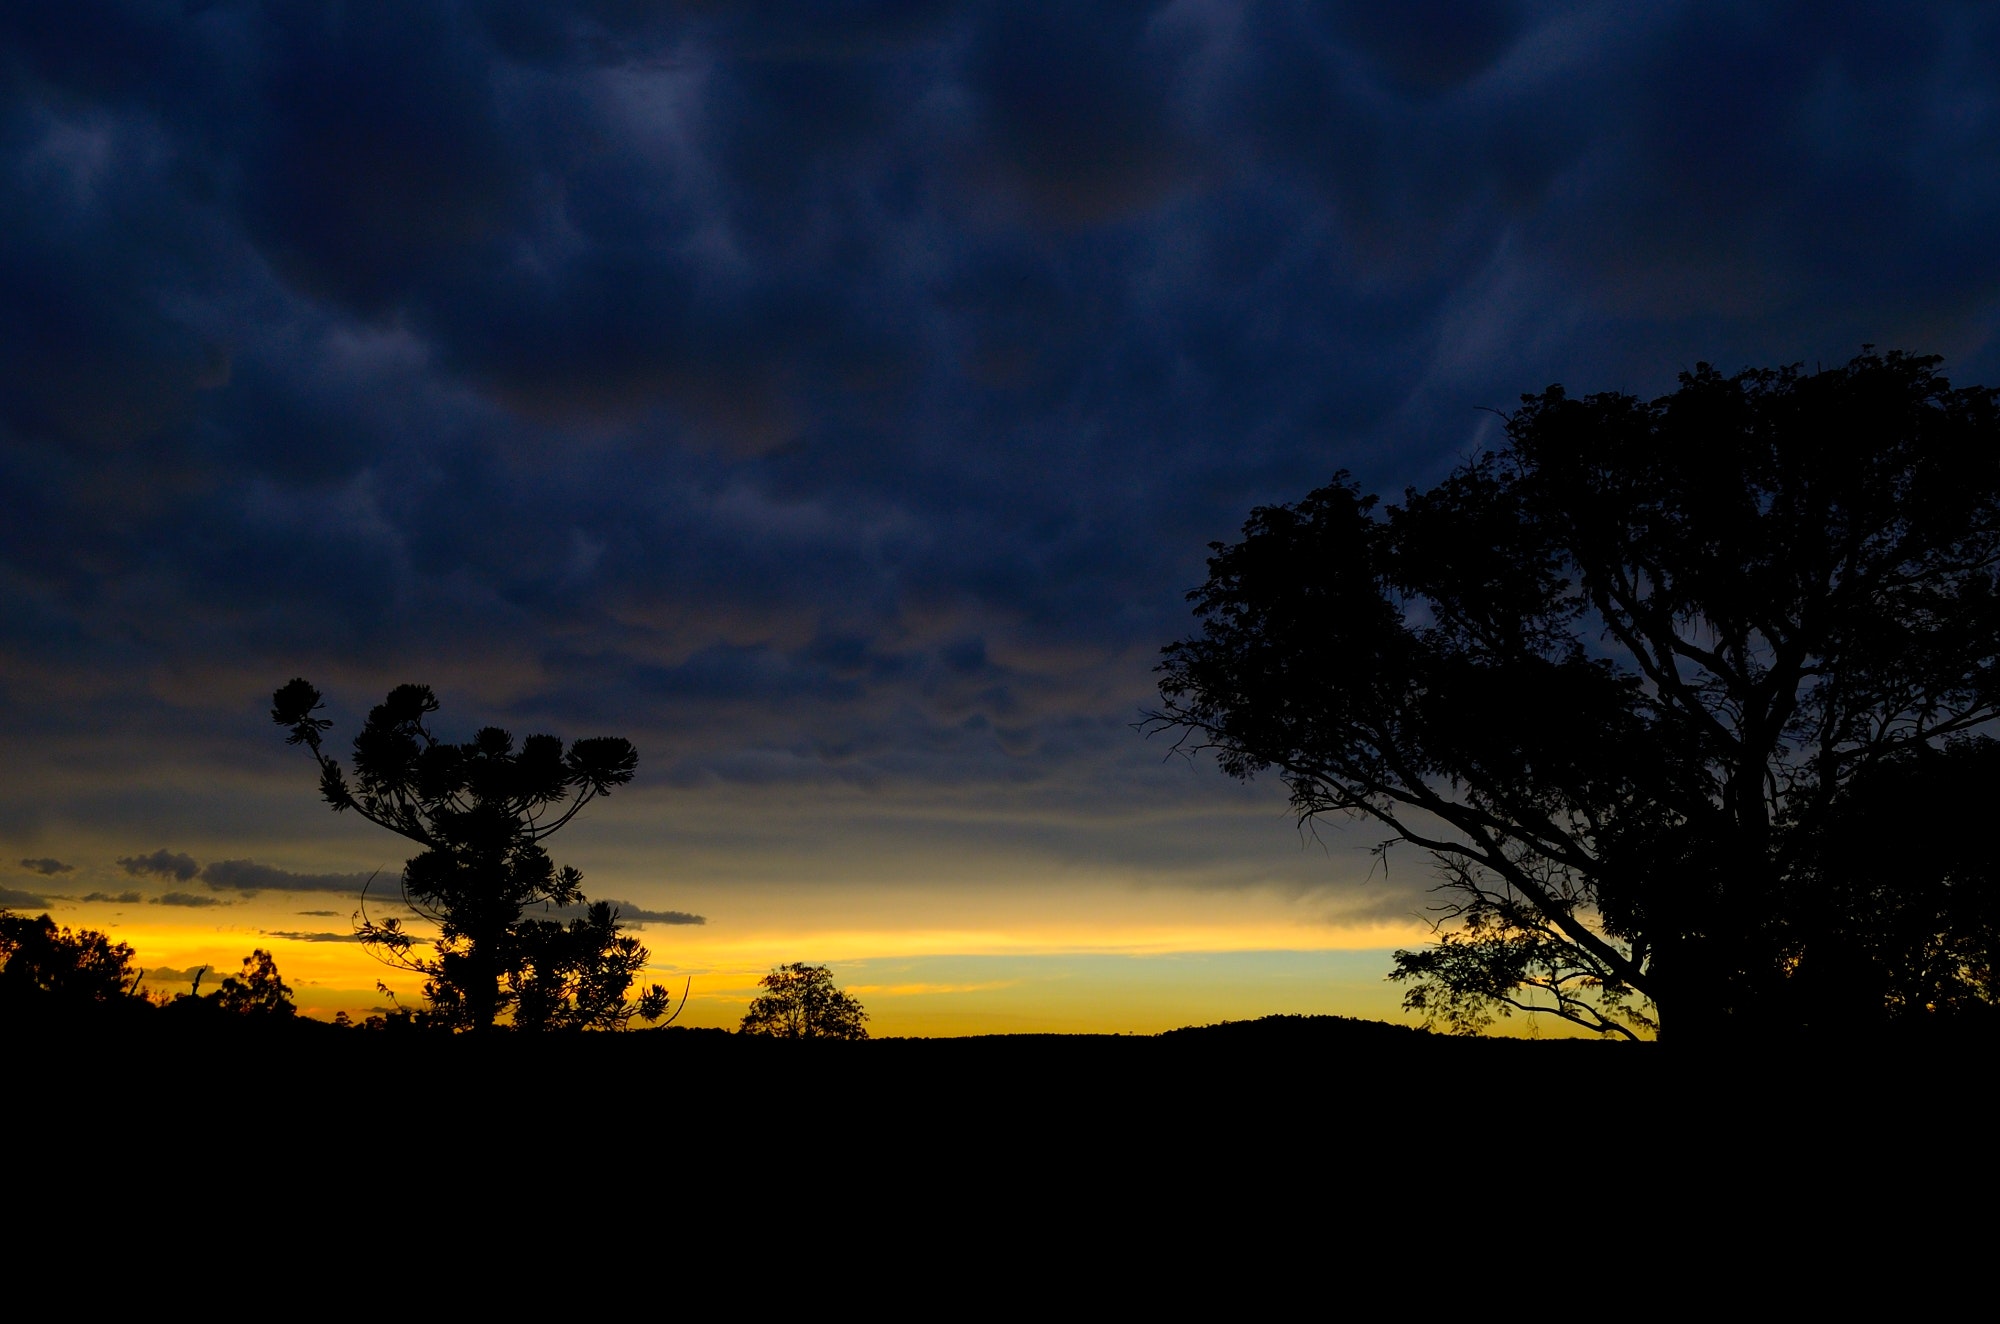
sky, nature, cloud, tree, blue, horizon, natural landscape, dusk, sunset, evening, atmosphere, atmospheric phenomenon, night, morning, afterglow, yellow, darkness, sunrise, woody plant, landscape, silhouette, branch, plant, sunlight, rural area, dawn, meteorological phenomenon, photography, plain, savanna, cumulus, grassland, hill, space